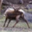
Label: deer